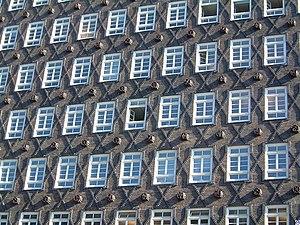
Le district de Kontorhaus est le quartier sud-est de la vieille-ville de Hambourg, situé entre la Steinstraße, le Meßberg, le Klosterwall et la Brandstwiete. Il est caractérisé par ses grands immeubles de bureaux dans le style expressionnisme de brique du début du XXᵉ siècle. Sa place centrale est la Burchardplatz.